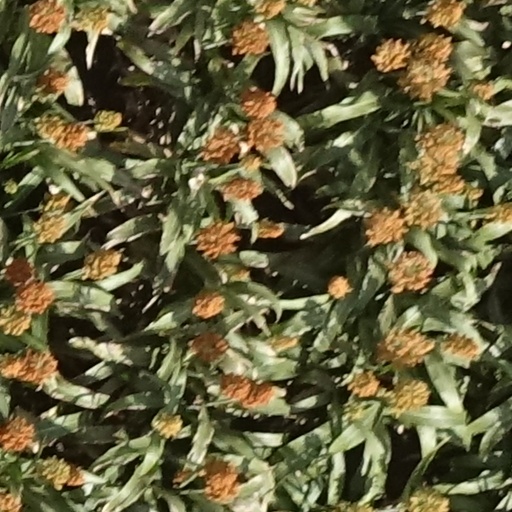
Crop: sorghum